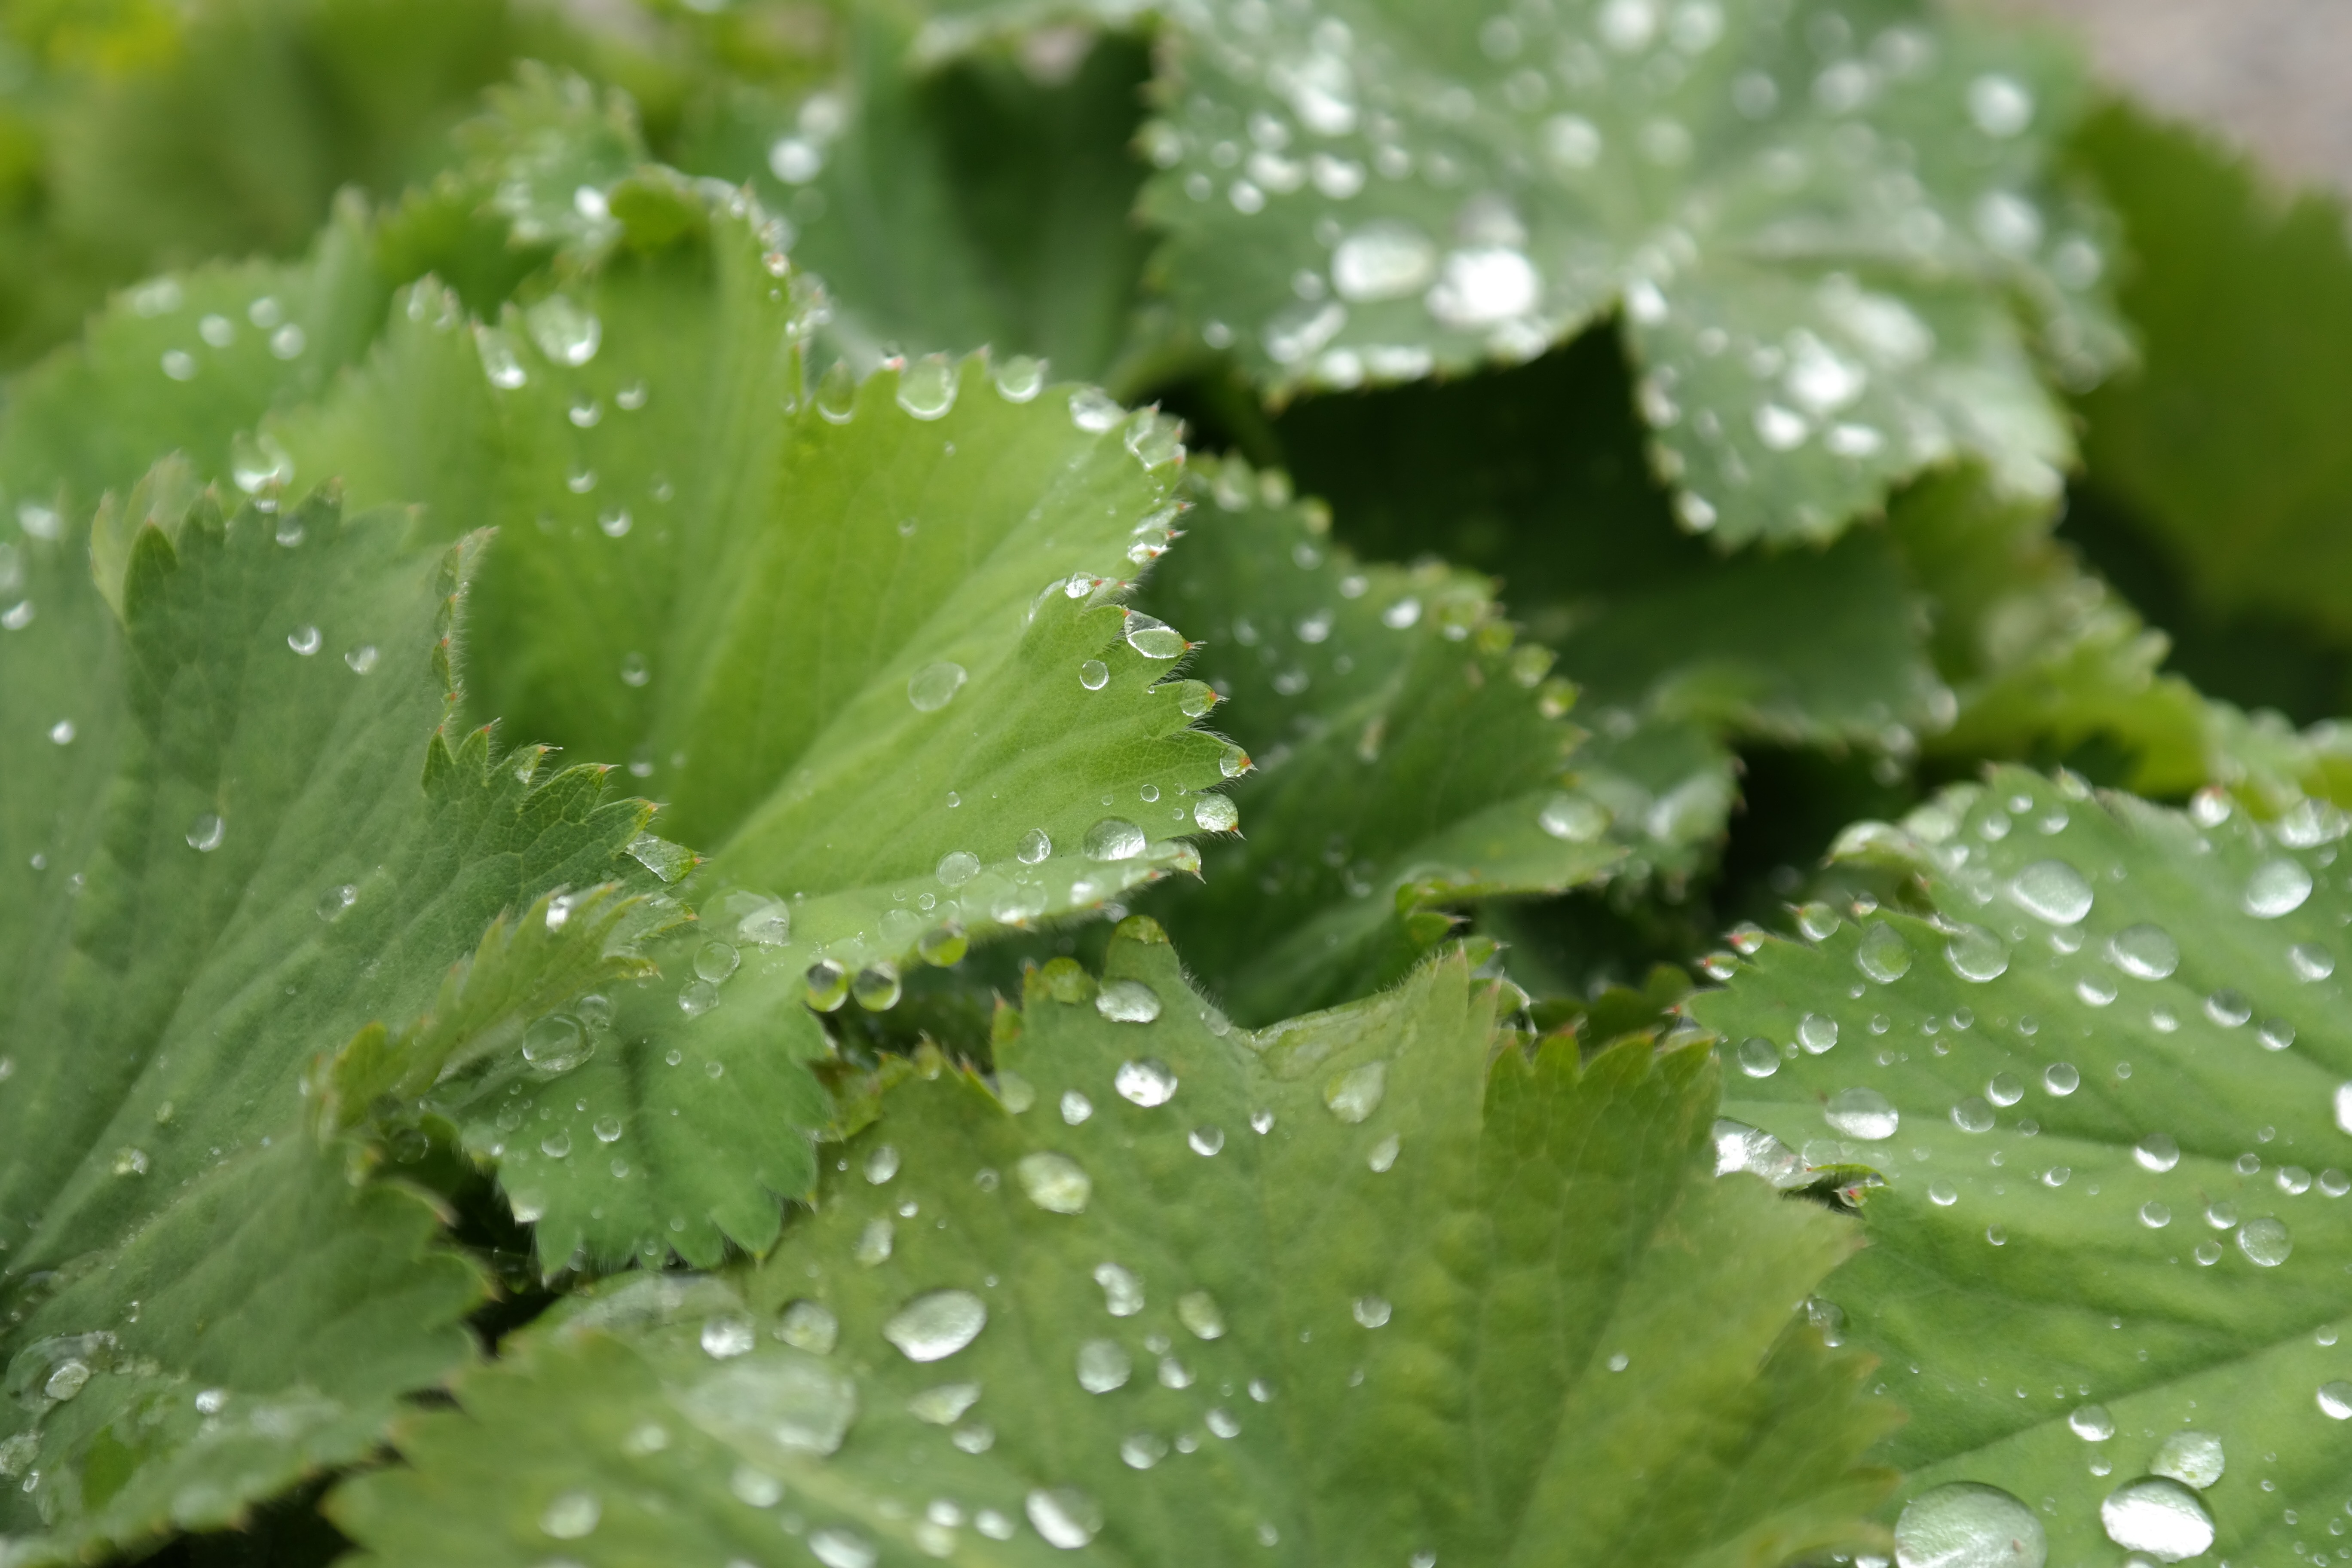
water, drop, dew, plant, leaf, flower, raindrop, green, drip, help, leaves, dewdrop, drop of water, moisture, macro photography, frauenmantel, alchemilla, verbena, feverfew, john flower, annual plant, goosefoot, land plant, centella, sharp lappiger lady's mantle, alchemilla vulgaris, alchemilla acutiloba opiz, alchemilla acutangula buser, common lady's mantle, ordinary woman coat, alchemist herb, aschnitz, framanteikraut, frauamentali, frauemaenteli, our women coat, our women love coat, our lady night coat, fruemantel, fruenmaenteln, gaenselgruen, gilt gander, lord mantle, herrgottsmaentelein, loeentritt, lion foot, loewentapen, maentelikraut, mantle herb, marie herb, marie coat, our lady coat, nominal corner, pbe fraua menteli, ohmkraut, omkraut, parisol, regendaechle, schathuetlichrut, silver herbs, sinau, sindauwe, sindaw, sinnawn, sinnow, sondaw, sun leaves, sternkraut, thaublatt, thausch sseli thumantel